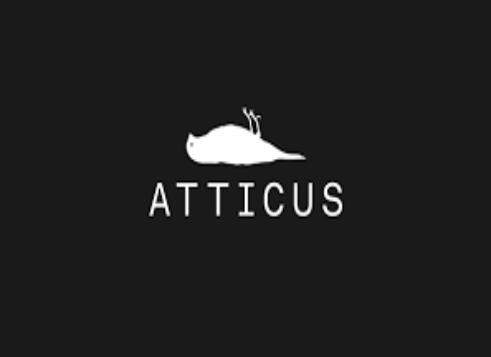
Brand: Atticus
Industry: Clothes